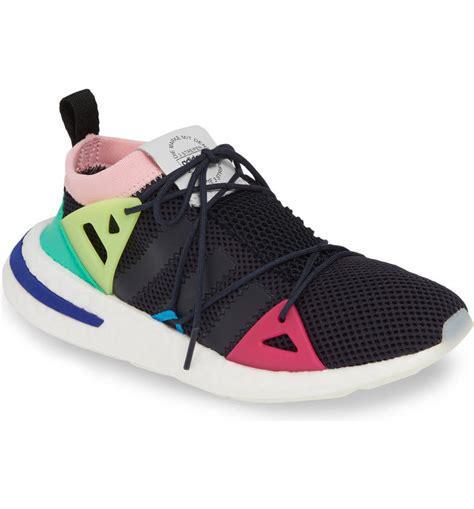
Brand: Adidas
Model: Arkyn